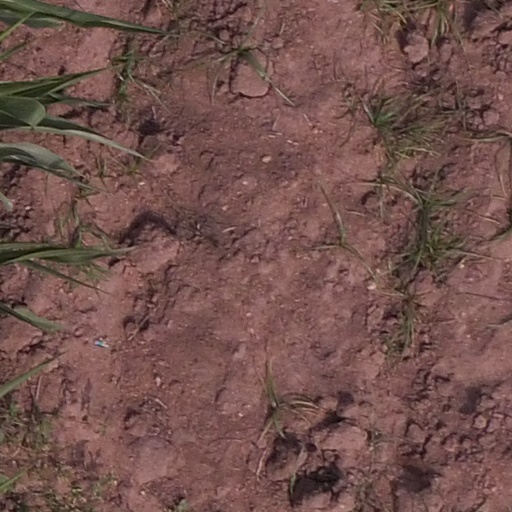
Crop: maize; corn